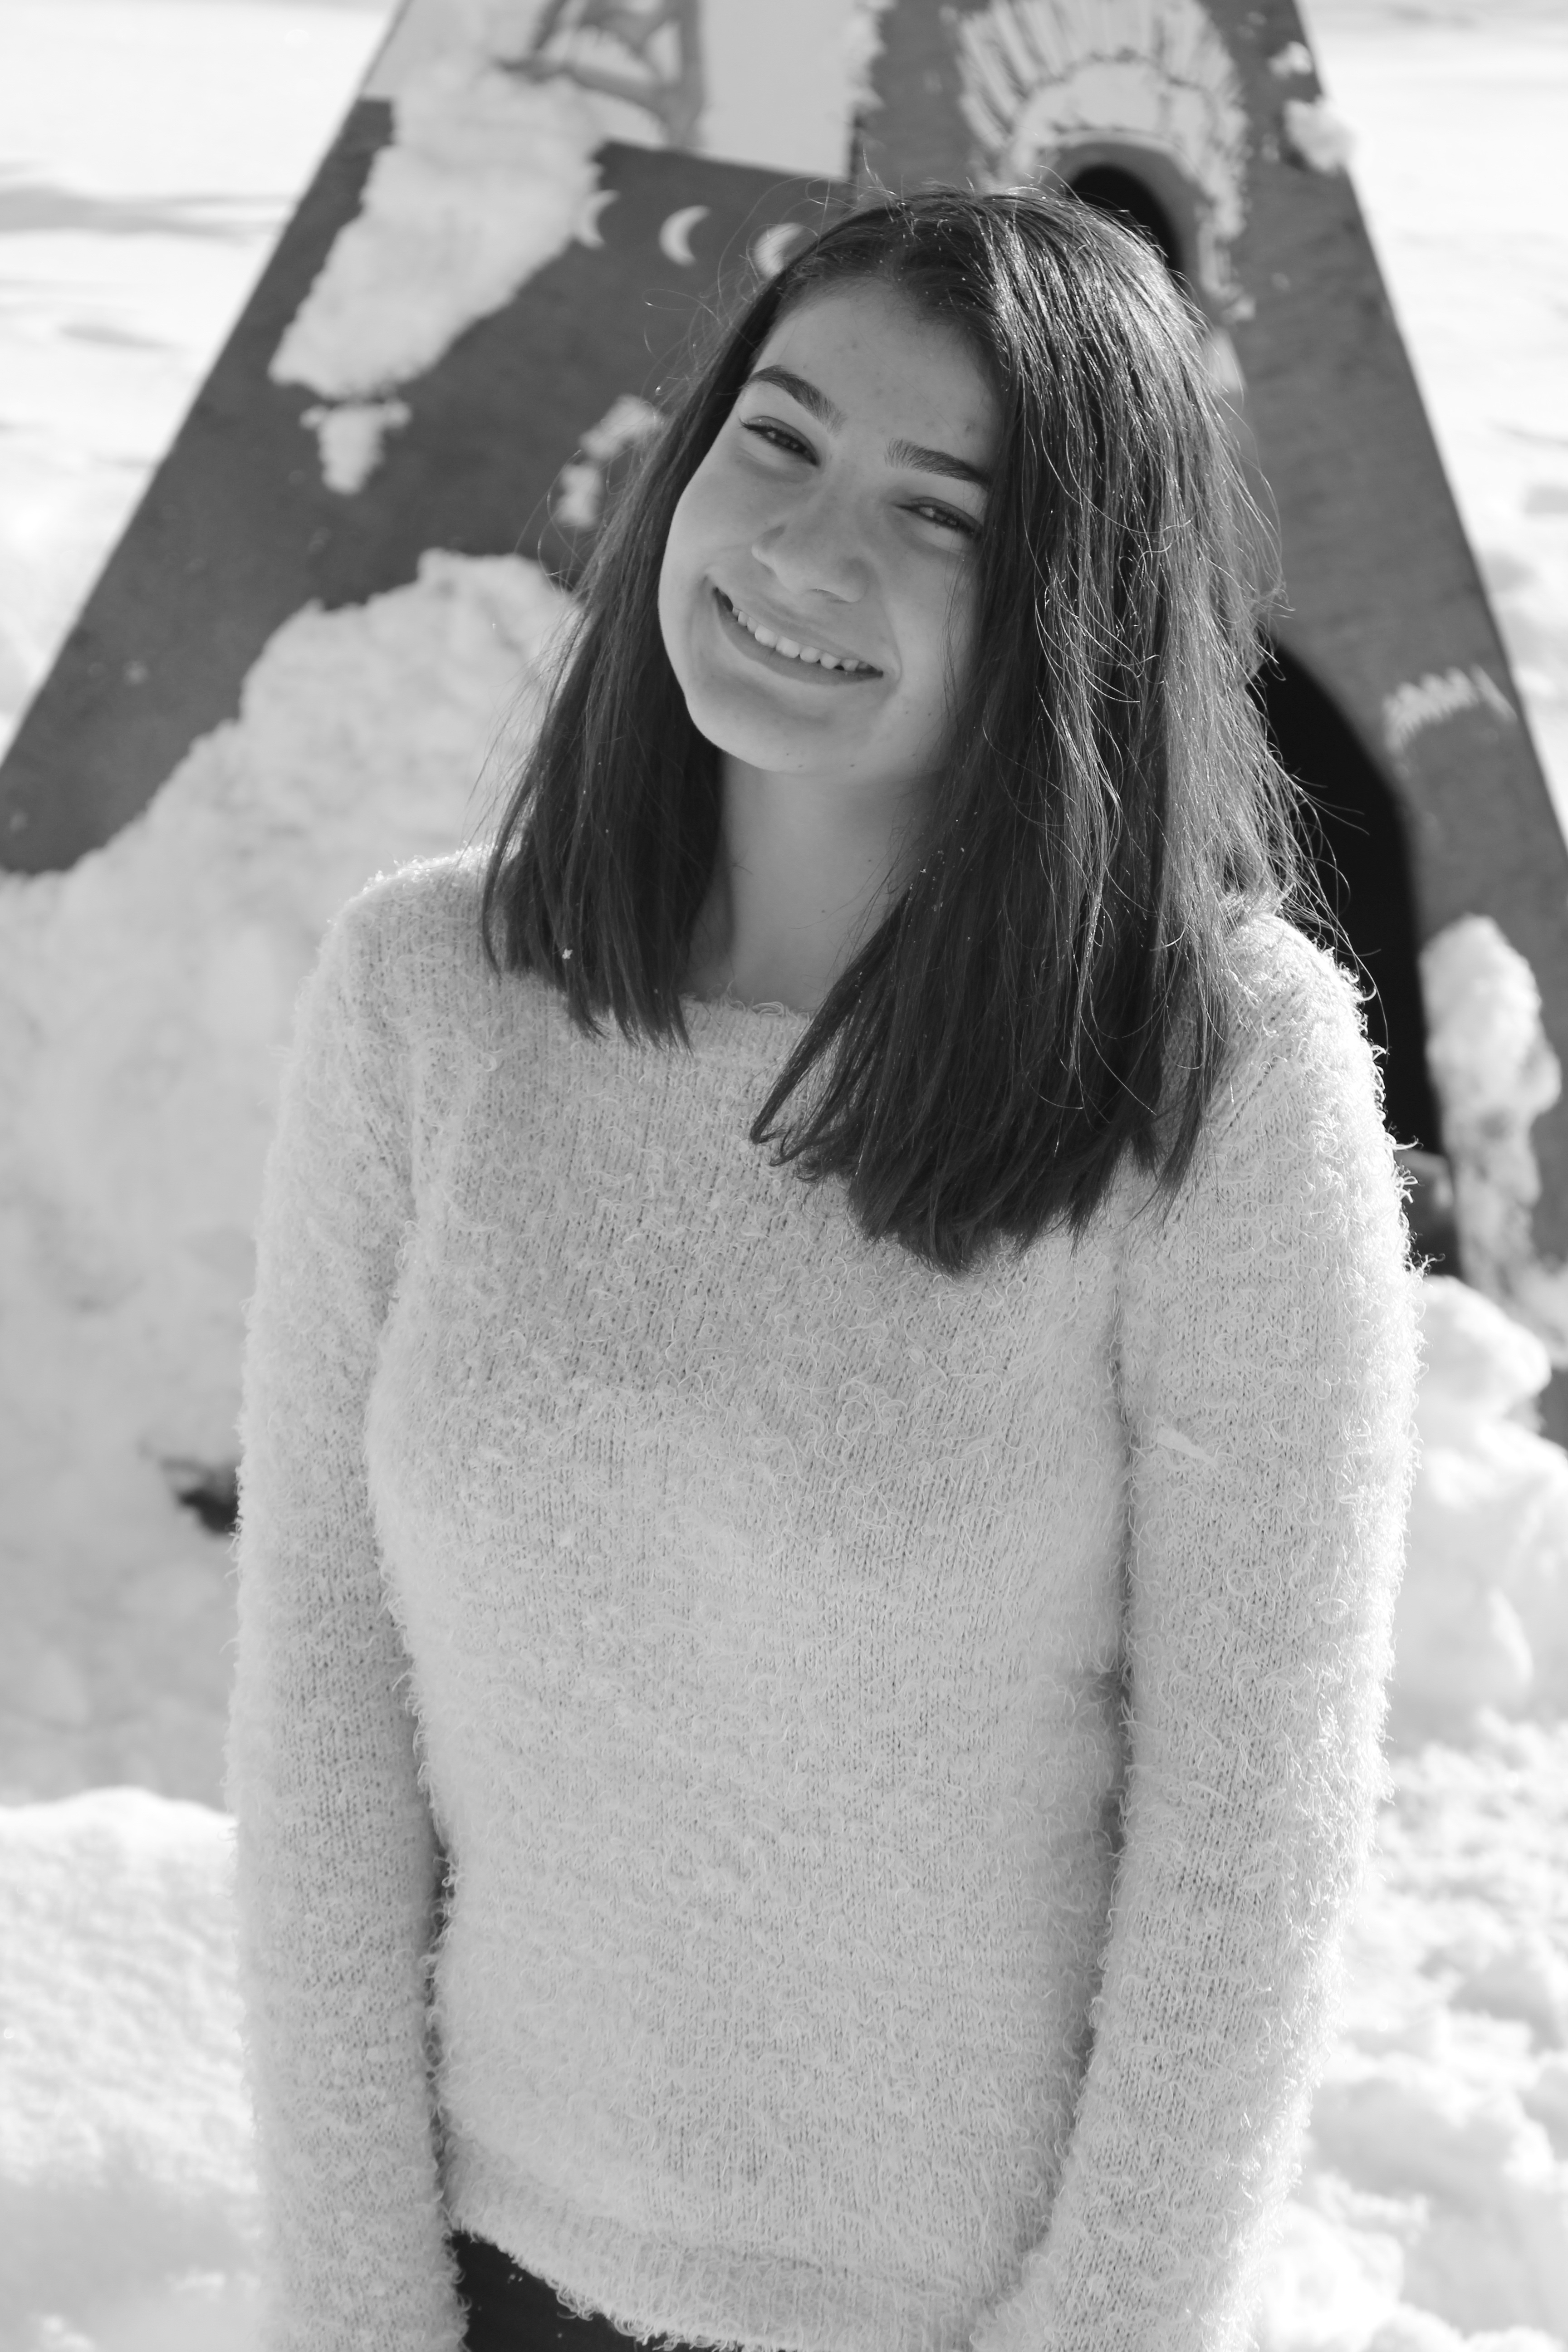
hand, snow, winter, black and white, girl, woman, white, photography, portrait, model, spring, fashion, black, monochrome, facial expression, season, smile, dress, happiness, photograph, beauty, emotion, photo shoot, monochrome photography, portrait photography